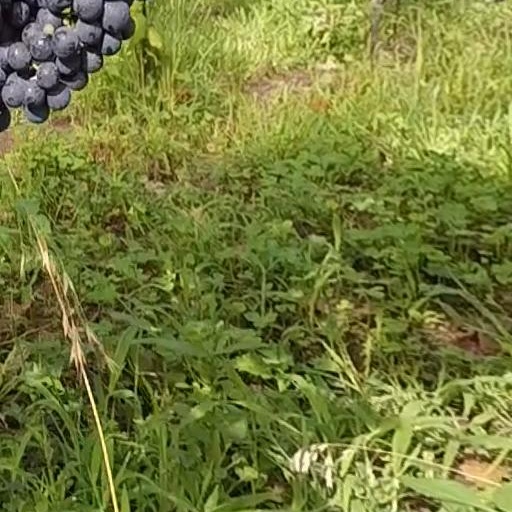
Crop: grape